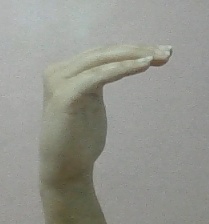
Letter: haa